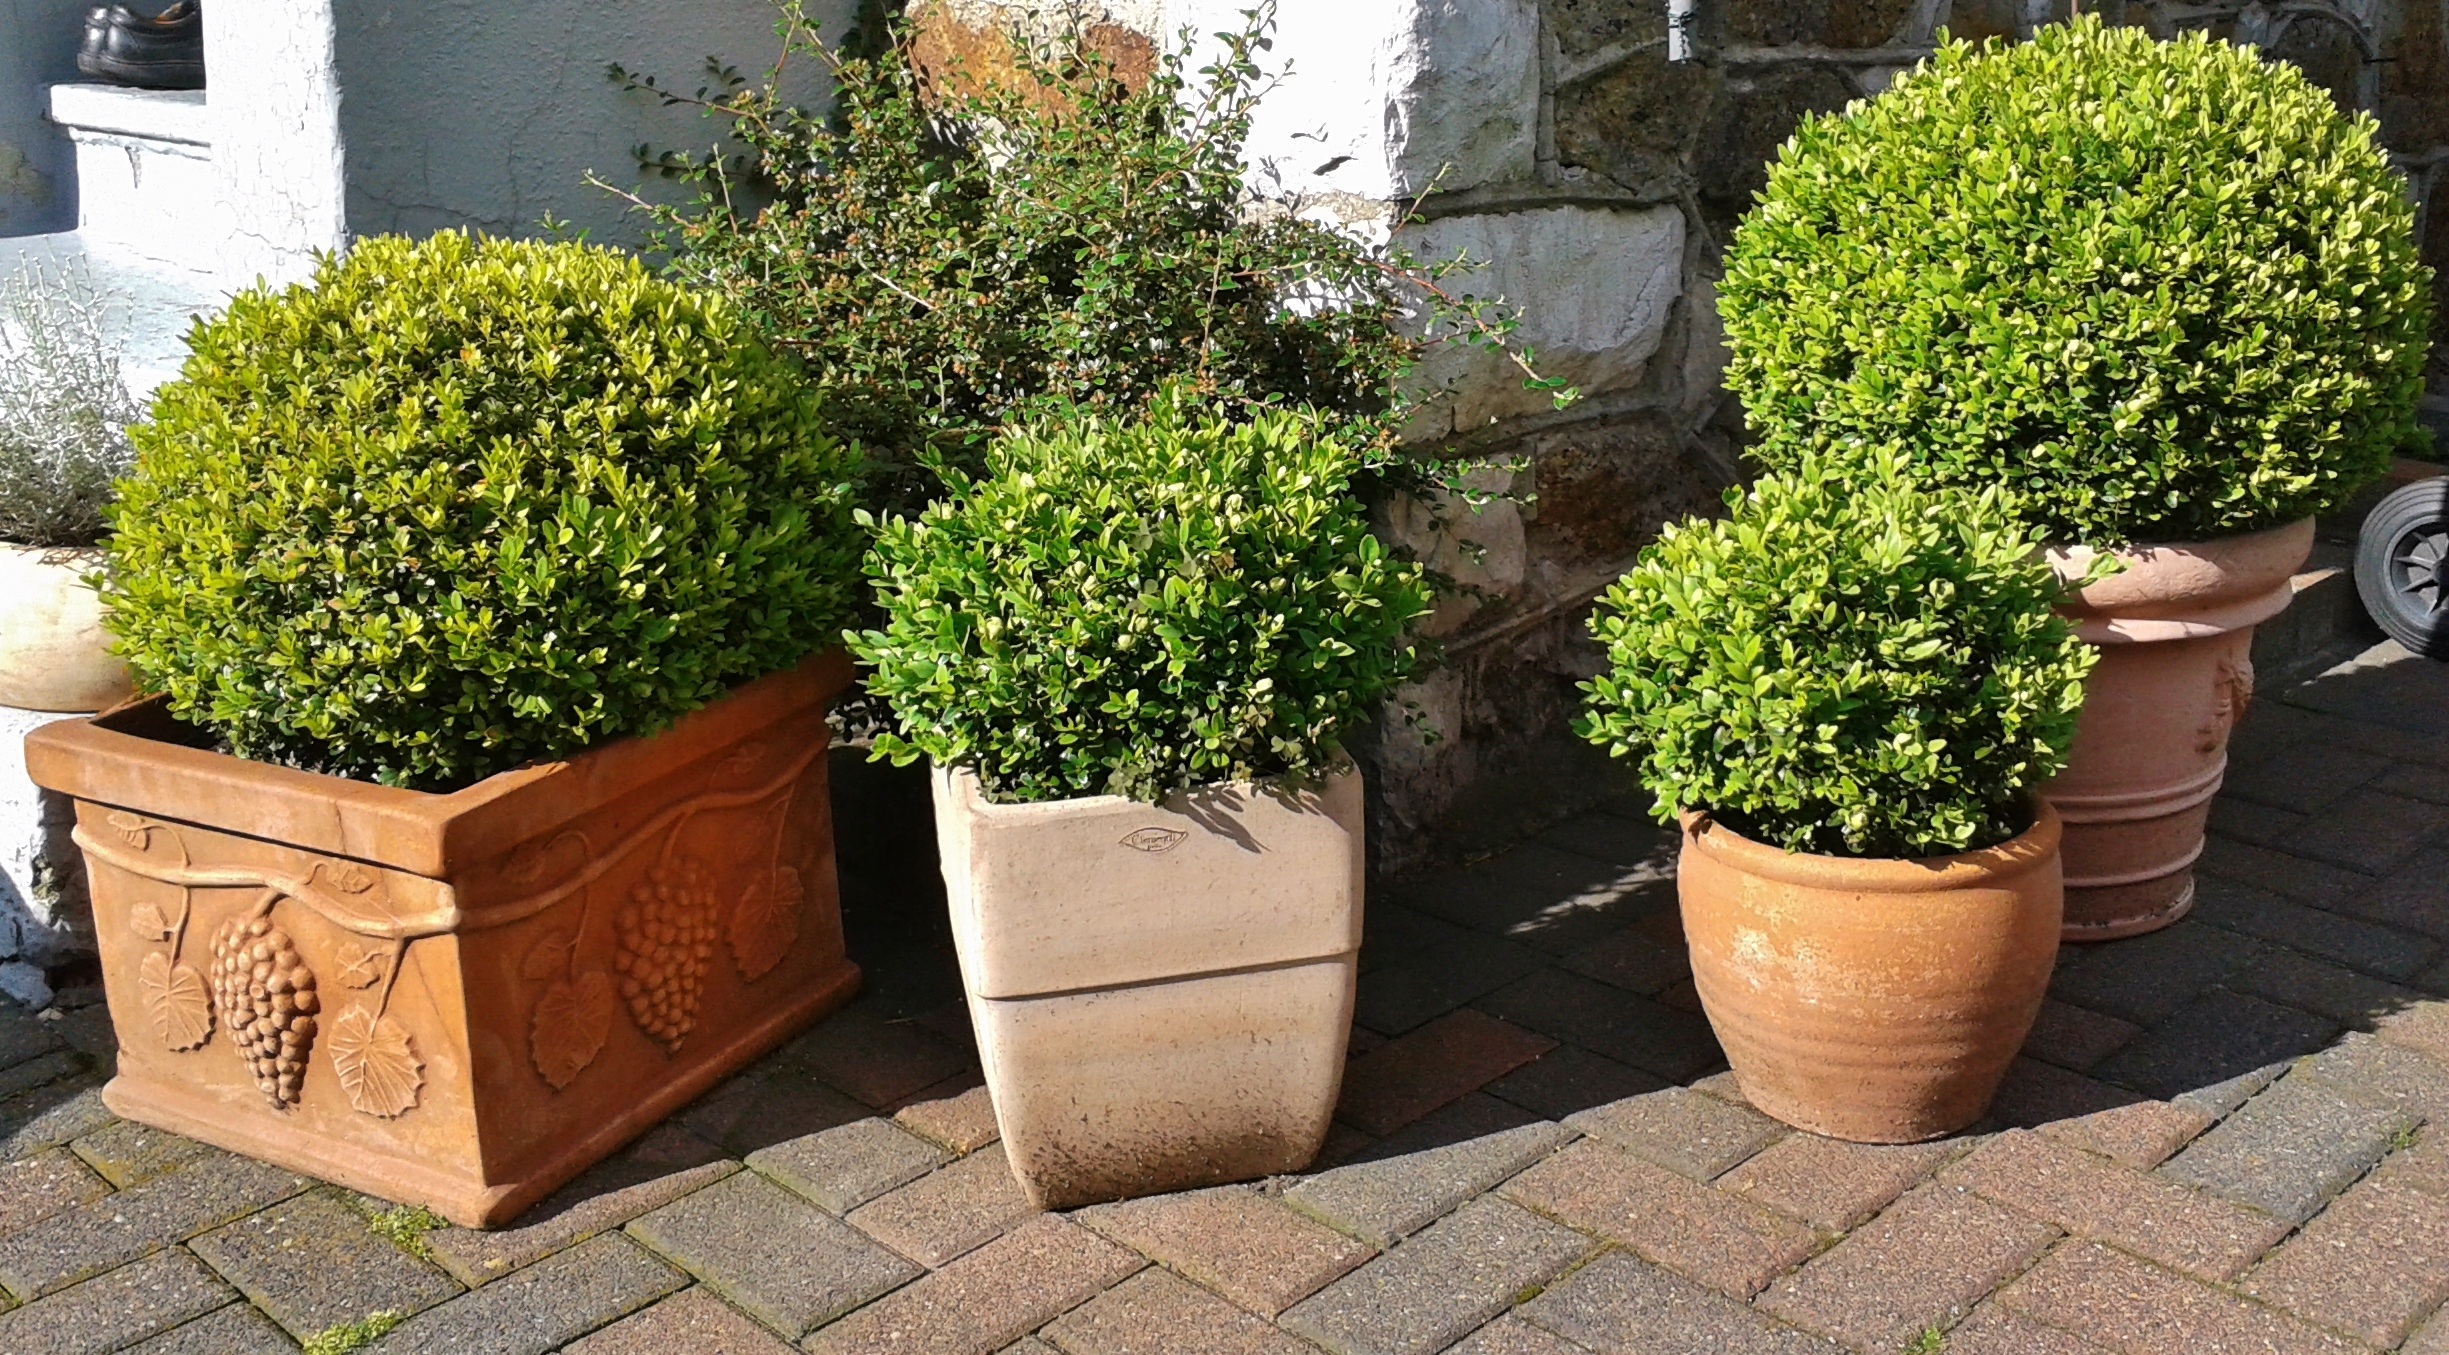
tree, book, plant, flower, bush, green, produce, botany, garden, terracotta, houseplant, shrub, periwinkle, flowerpot, ornamental, yard, ornamental shrub, buxus, ornamental plant, gartendeko, garden plant, container plant, boxwood, terracotta pots, terrace plant, man made object, woody plant, buxus sempervirens, boxwood ball